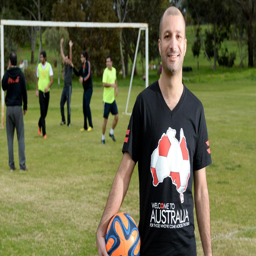
man , plays interest with other asylum seekers every saturday morning .